Mamady Doumbouya

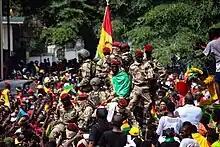
Mamady Doumbouya on 2 October 2021.

After taking power, he had told ministers to not revolt against him during his first meeting, or otherwise, he would consider it an act of rebellion. Then during his broadcast he would announce that ex-president Alpha Condé would not be released and that they would still give him healthcare. Doumbouya downplayed possible economic sanctions by ECOWAS, saying through a spokesman that "as soldiers, their work is in Guinea and there is nothing to freeze in their accounts." The ECOWAS representatives also urged the junta to allow ousted president Condé to leave Guinea; the junta has refused to do so.